Wife for a Night

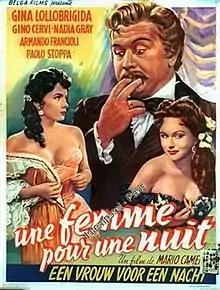
Belgian poster

Wife for a Night (Italian: Moglie per una notte) is a 1952 Italian historical comedy film directed by Mario Camerini and starring Gina Lollobrigida, Gino Cervi and Nadia Gray. It was based on the play "The Dazzling Hour" by Anna Bonacci which was later updated for the Billy Wilder film "Kiss Me, Stupid". The film's sets were designed by the art director Flavio Mogherini. Location shooting took place around Parma.